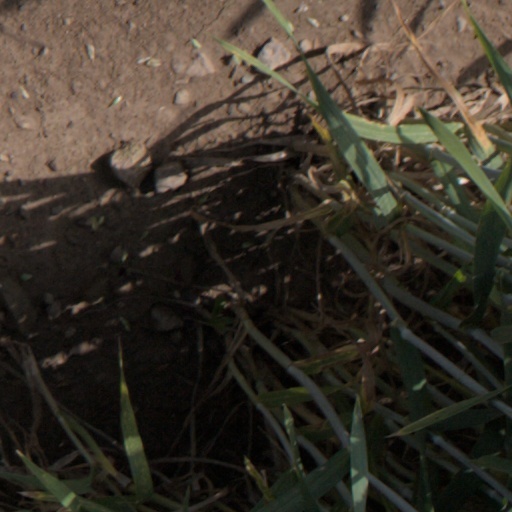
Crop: wheat